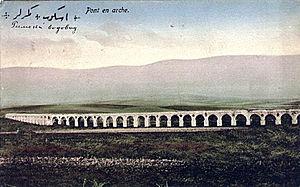
L'aqueduc de Skopje est un ancien aqueduc byzantin ou ottoman, situé à 2 km au nord-ouest du centre de la ville de Skopje, capitale de la Macédoine du Nord. C'est l'un des trois aqueducs que comptait la Yougoslavie et le seul en Macédoine. Sa date de construction est inconnue, il pourrait avoir été construit par les Romains ou les Byzantins, mais il n'a été probablement édifié qu'au XVIᵉ siècle.